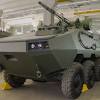
Label: BTR